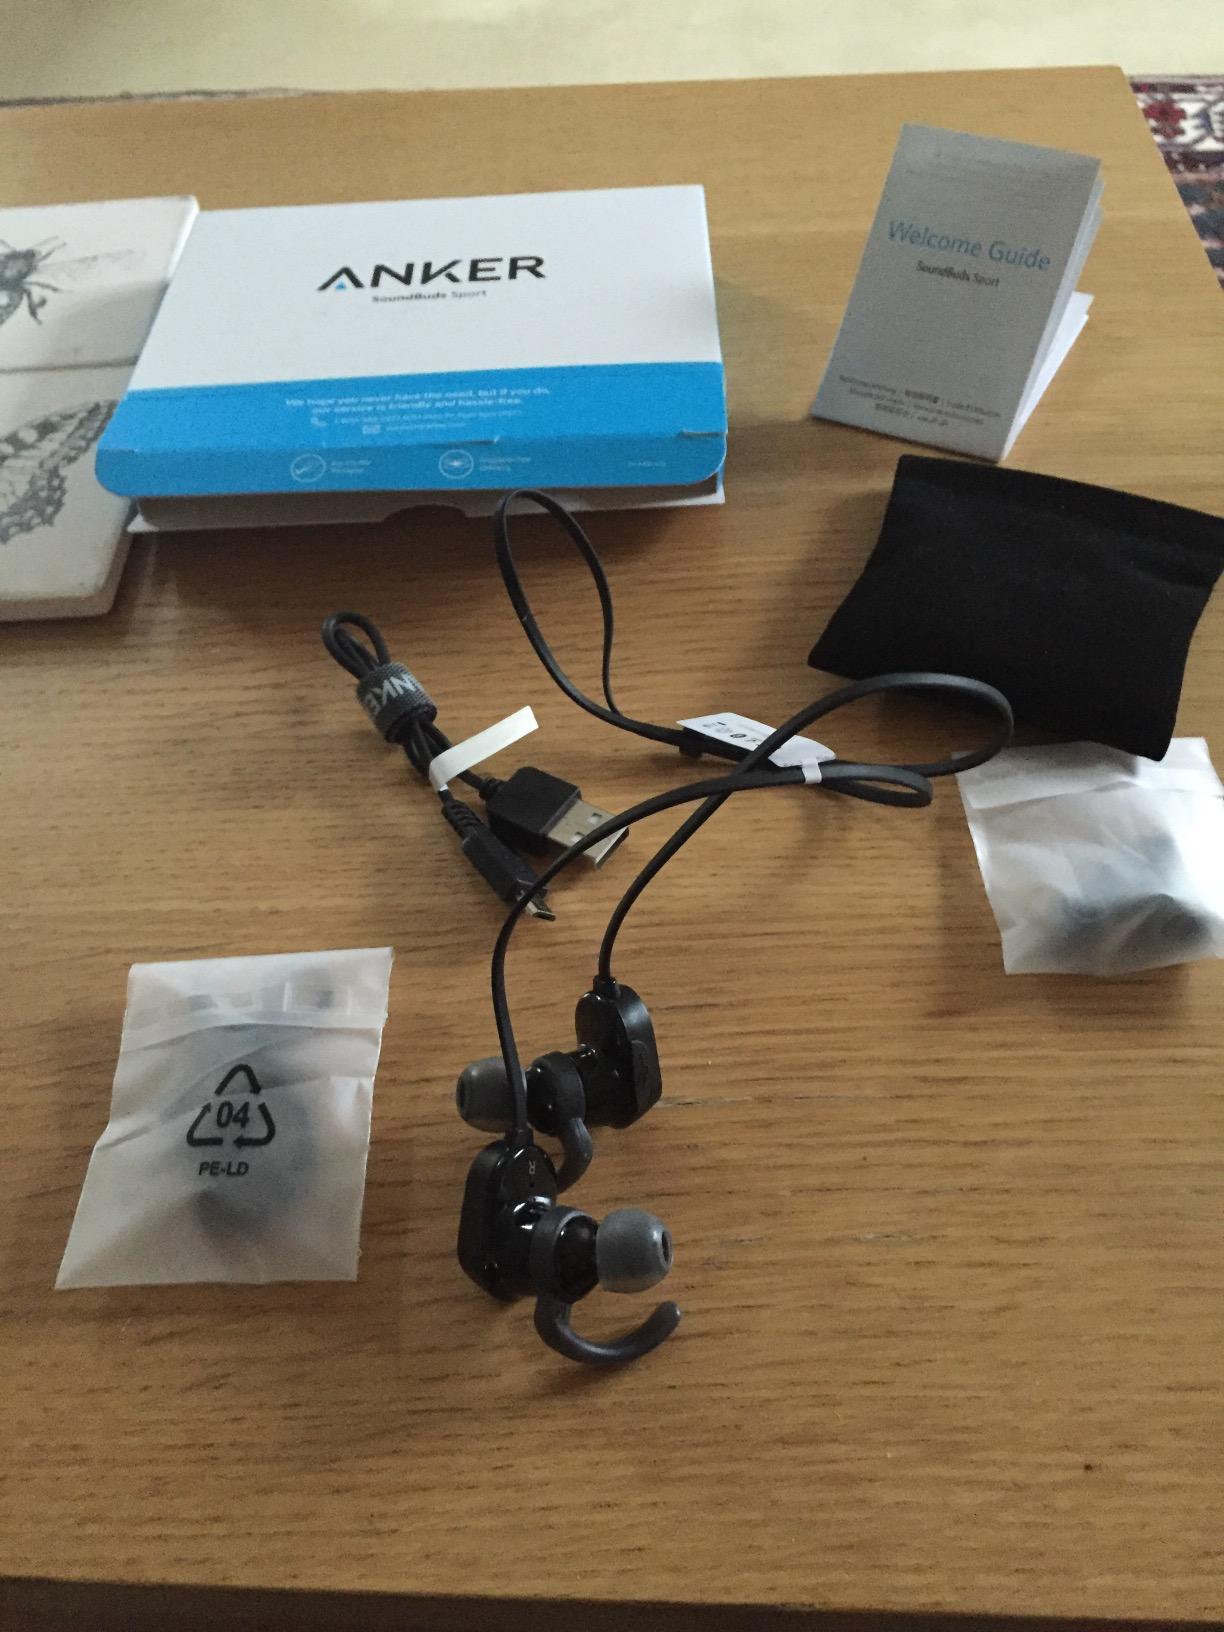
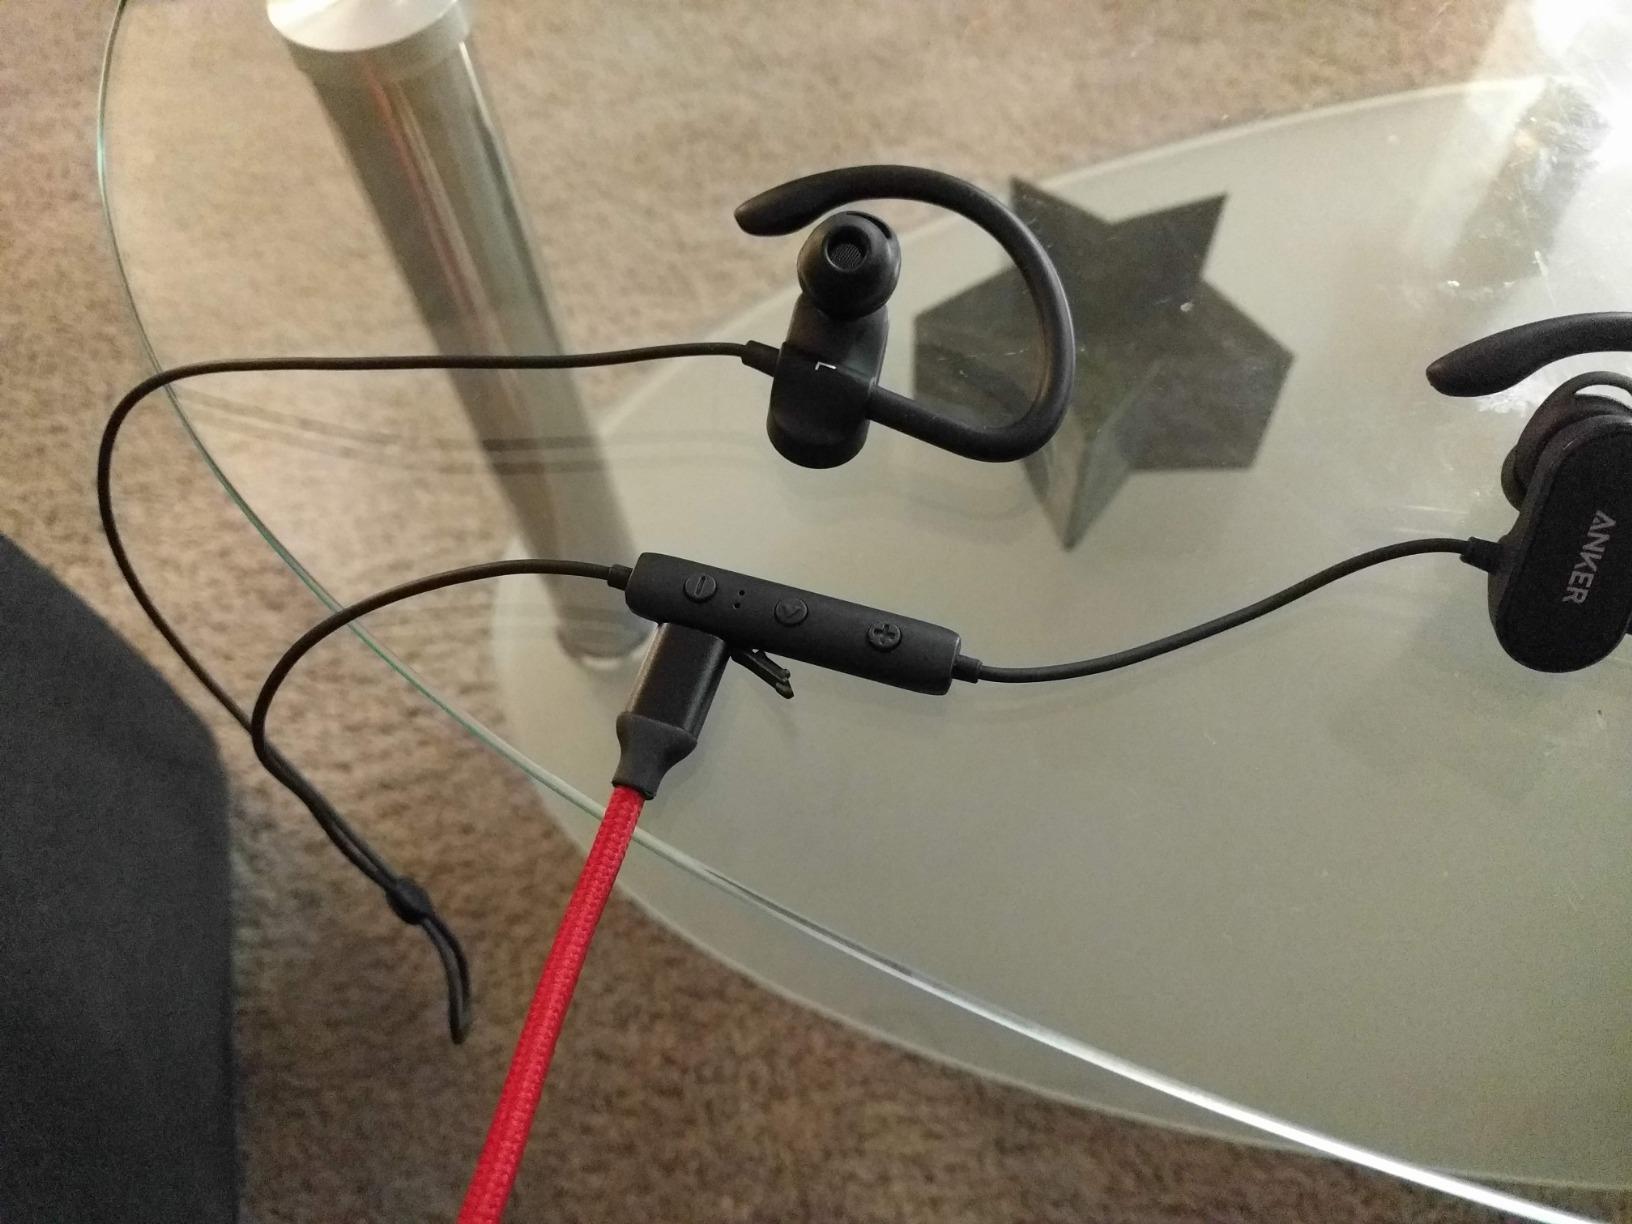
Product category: headphones
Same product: no